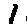
Label: 1